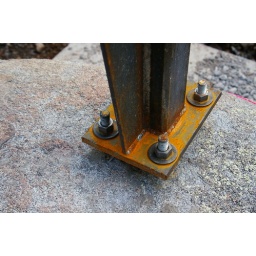
column in stone